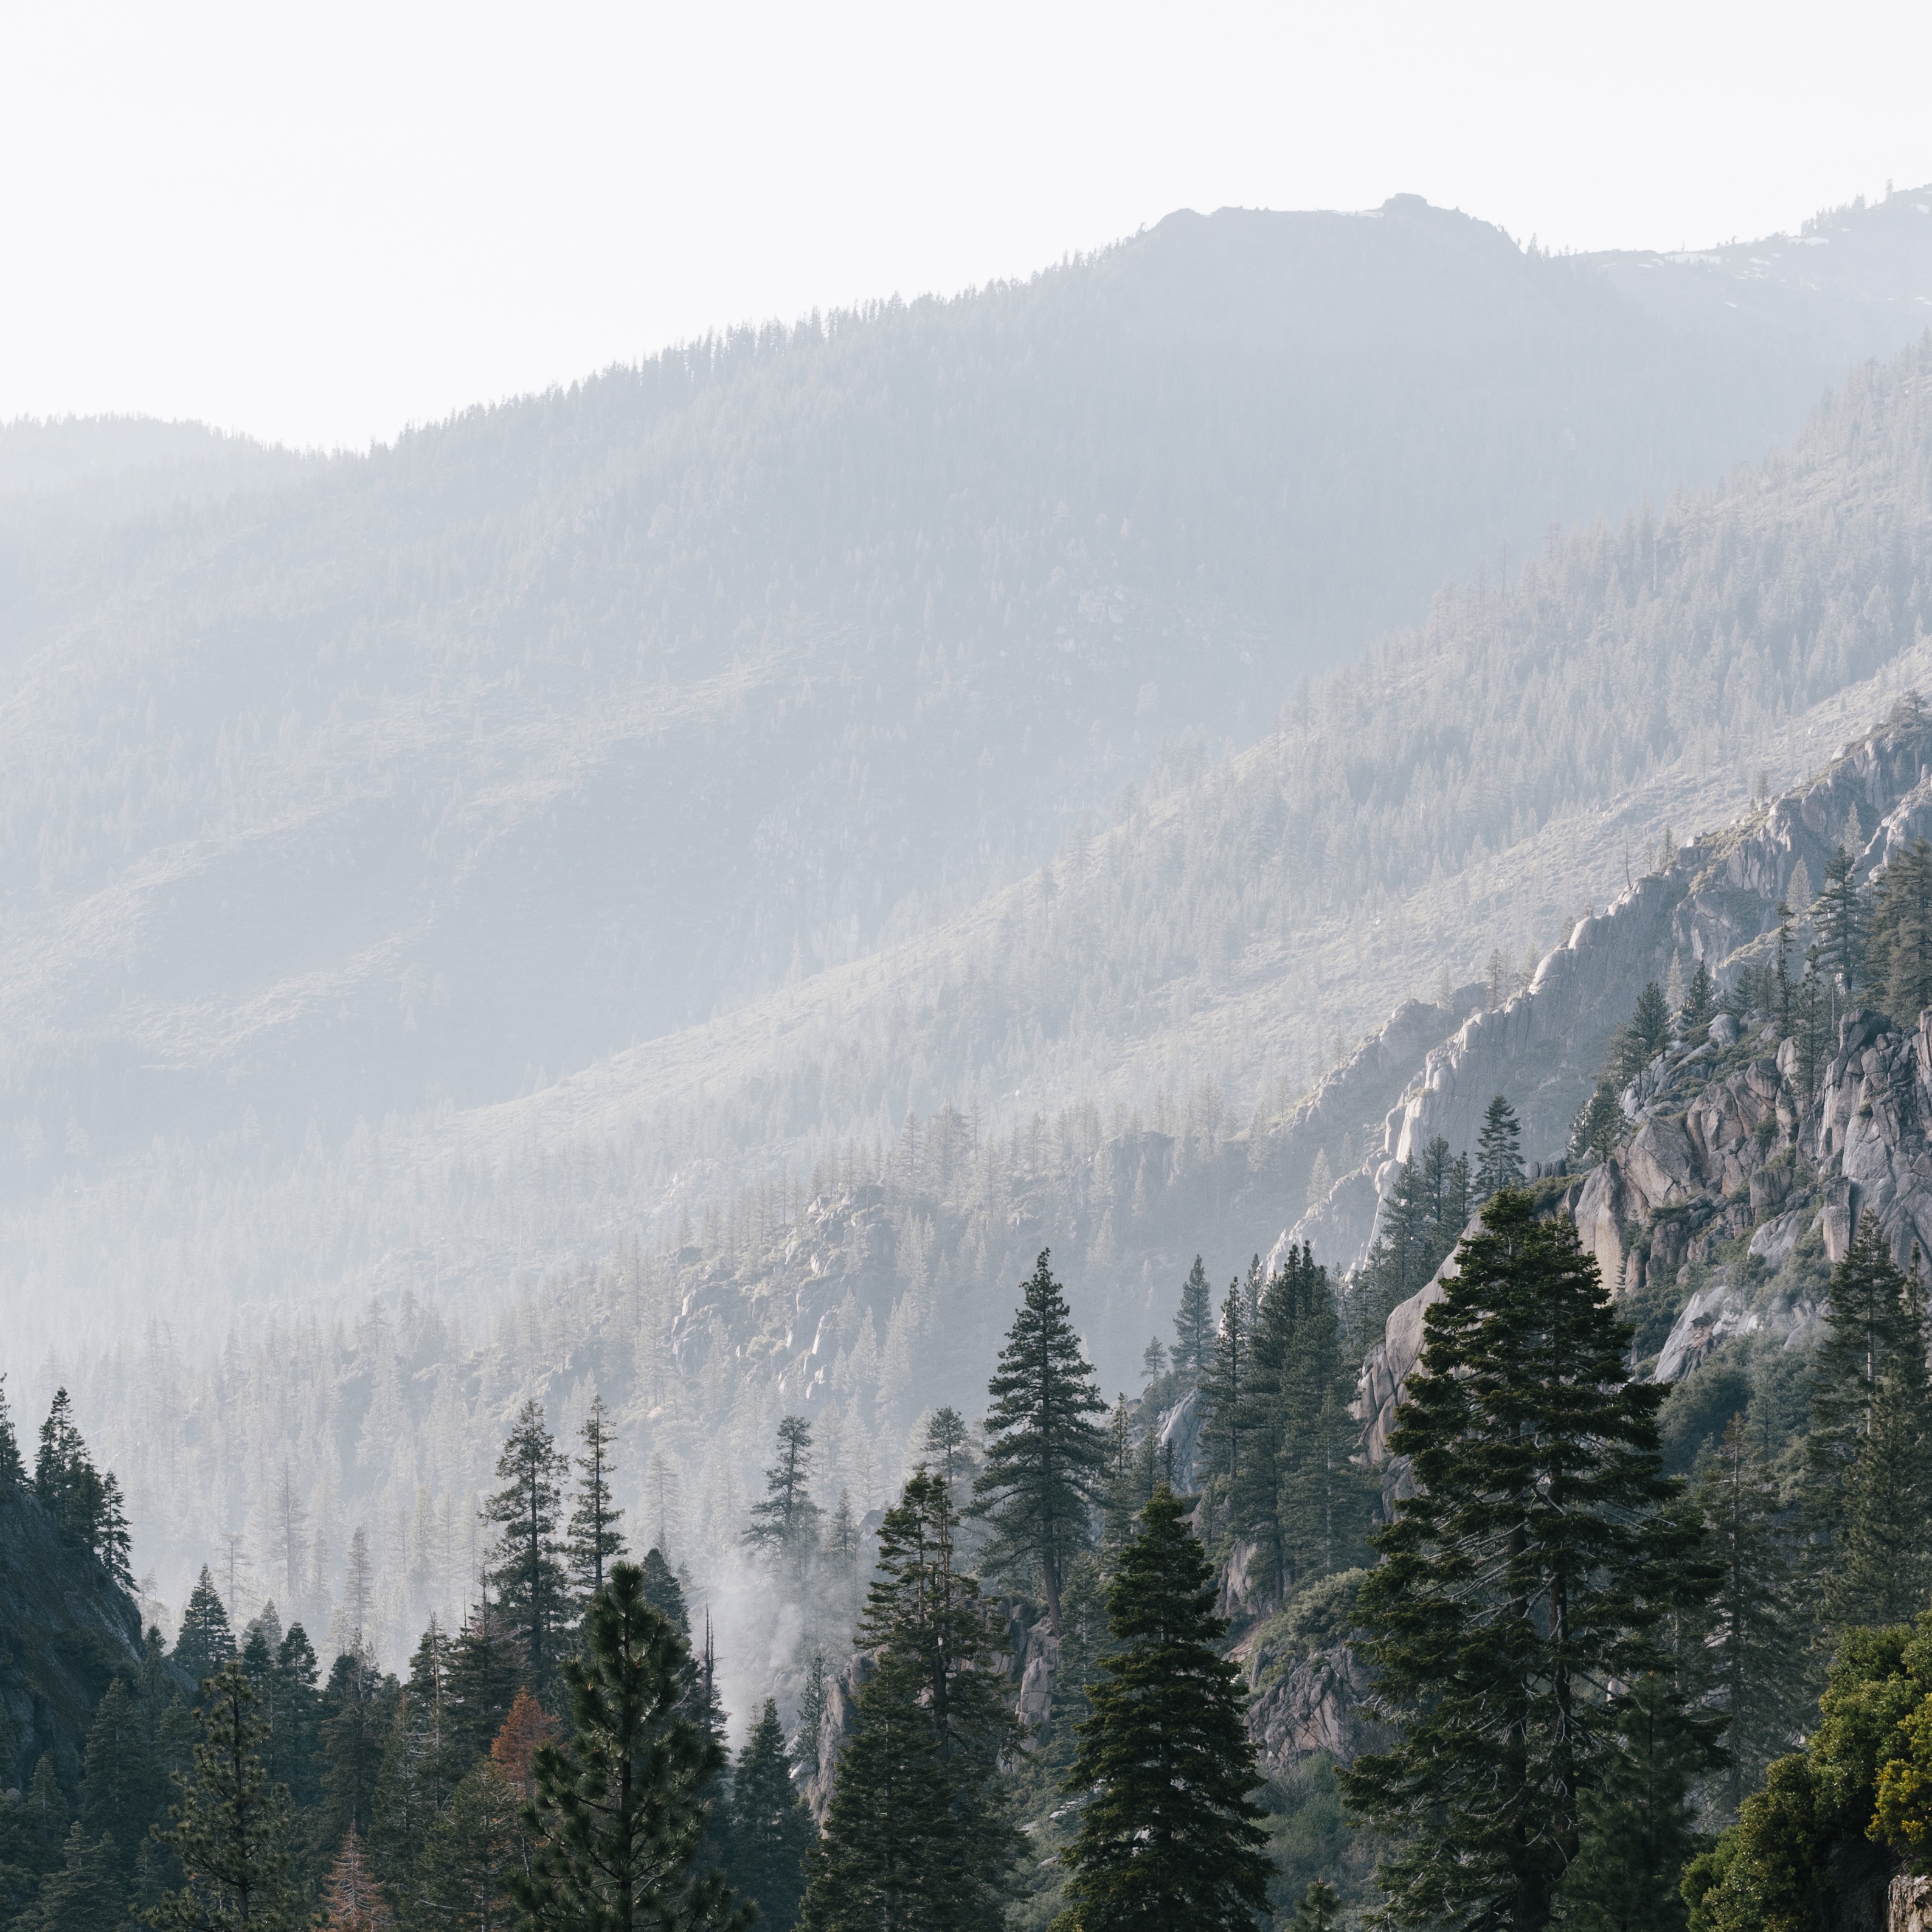
tree, forest, wilderness, mountain, snow, winter, valley, mountain range, weather, season, ridge, summit, alps, plateau, landform, mountain pass, geographical feature, atmospheric phenomenon, mountainous landforms, geological phenomenon